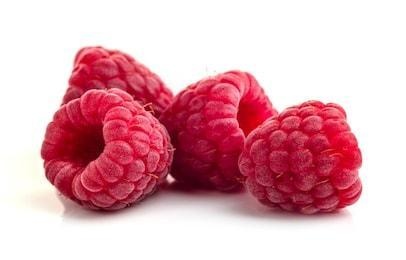
Label: raspberry